Valašské Klobouky

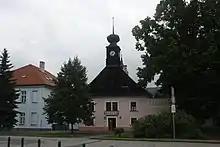
Old Town Hall, now a museum

The first written mention of Klobouky is from 1341. It was part of the Brumov estate. In the 14th and 15th centuries, it was an economic centre of the estate. The village was promoted to a market town in 1356 and to a town in the 16th century. In the 17th century, Vlachs colonized the area and the name of the town changed to Valašské Klobouky.